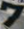
Number: 7